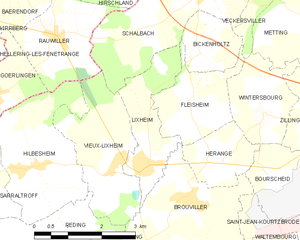
Lixheim est une commune française située dans le département de la Moselle, en région Grand Est.